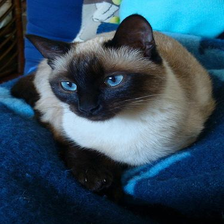
Species: cat
Breed: Siamese